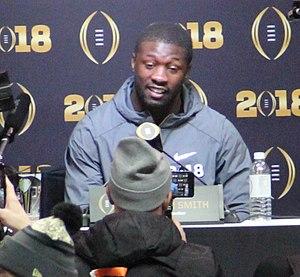
Roquan Smith, né le 8 avril 1997 à Marshallville en Géorgie, est un joueur américain de football américain évoluant au poste de linebacker pour les Bears de Chicago en National Football League.